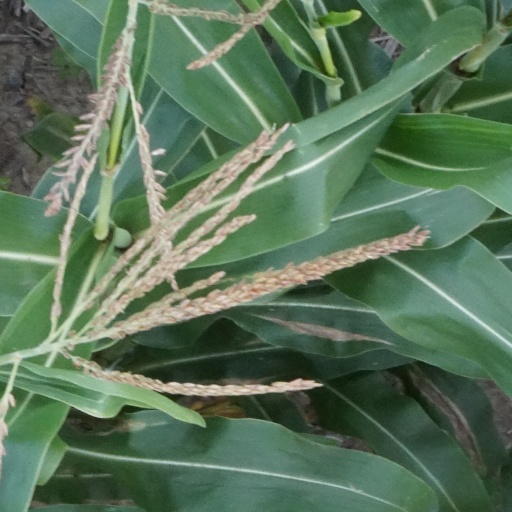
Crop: maize; corn